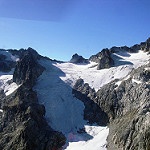
Label: glacier